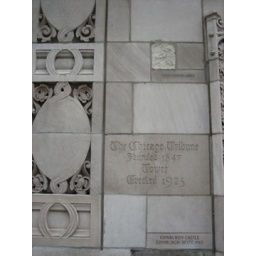
the tribune has pieces of other buildings lodged in its walls